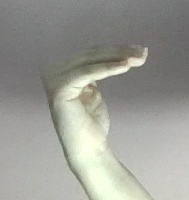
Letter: haa